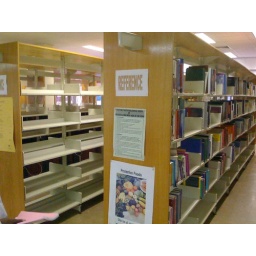
Limited books in the Lobatse library